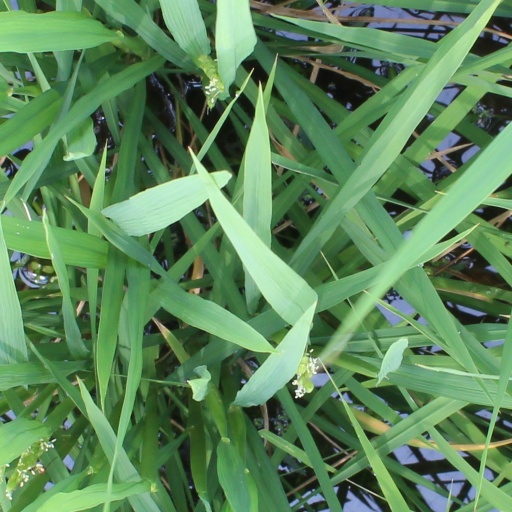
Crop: rice